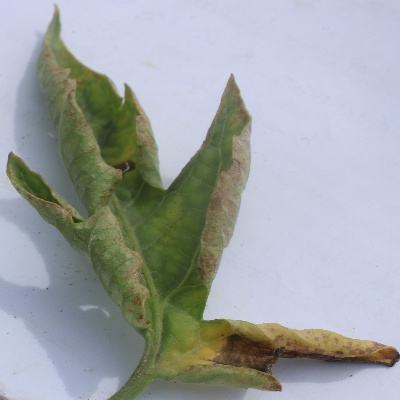
Crop: Tomato
Condition: leaf curl